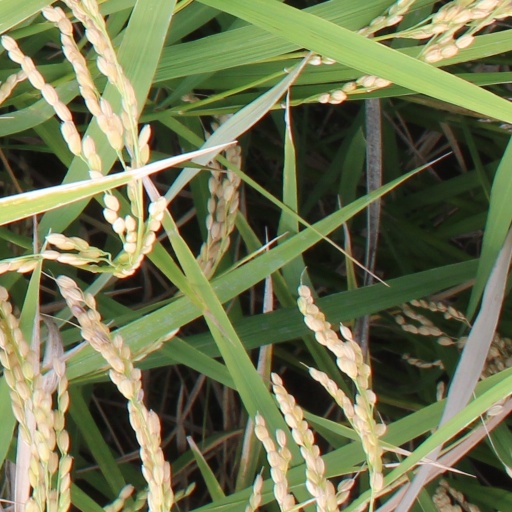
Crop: rice